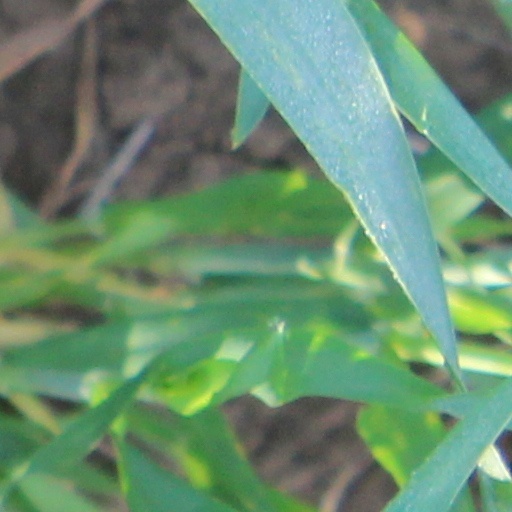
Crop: wheat